Energy in Armenia

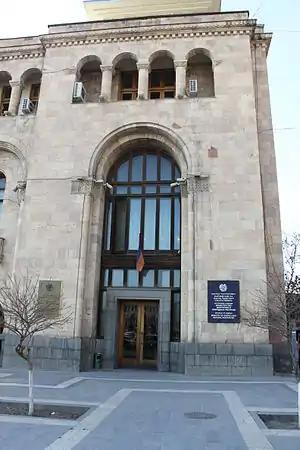
Armenia's Ministry of Energy and Natural Resources in Yerevan's Republic Square

Energy in Armenia is mostly from natural gas. Armenia has no proven reserves of oil or natural gas and currently imports most of its gas from Russia. The Iran-Armenia Natural Gas Pipeline has the capacity to equal imports from Russia.